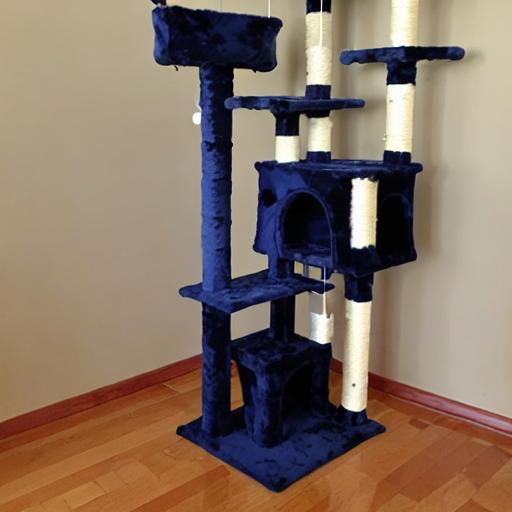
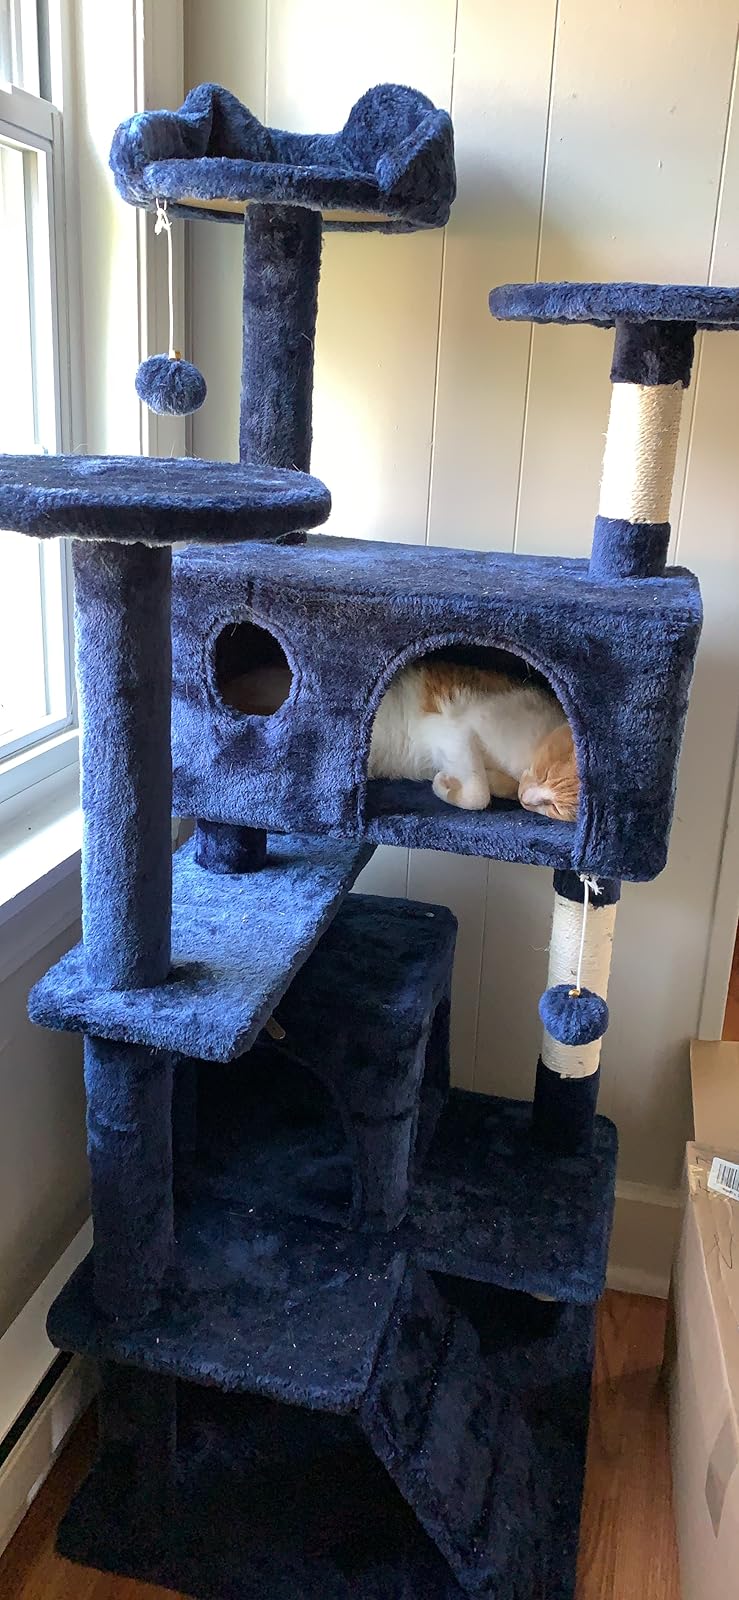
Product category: items_cat tree
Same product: no